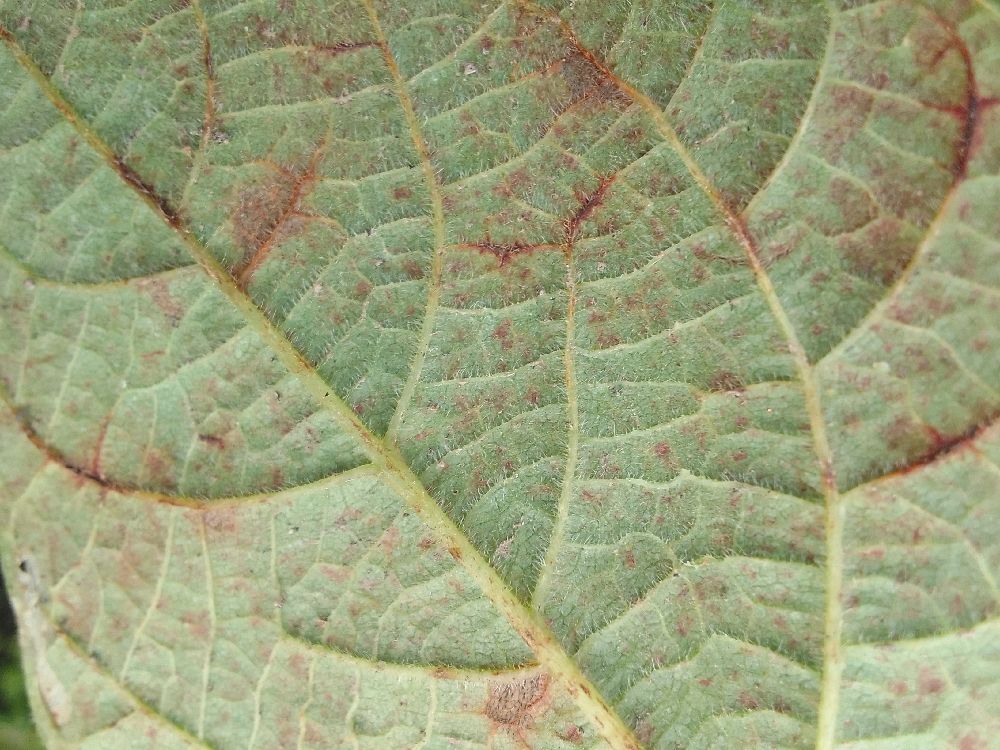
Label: anthracnose